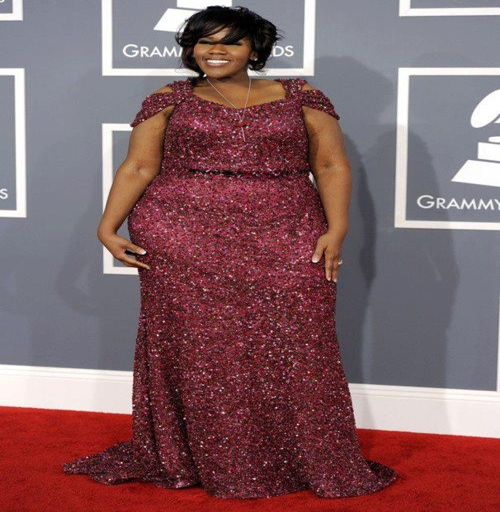
gospel artist at the grammys .